Campaign in south-west France (1814)

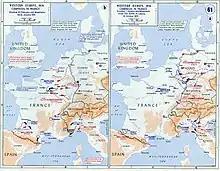
Strategic situation in 1814

On the morning of 10 December with 60,000 men and 40 guns, he attacked Hope, who with 30,000 men and 24 guns held a position from the sea south of Biarritz on a ridge behind two lakes (or tanks) through Arcangues towards the Nive. Desperate fighting now ensued, but fortunately for the British, owing to the intersected ground, Soult was compelled to advance slowly, and in the end, Wellington came up with Beresford from the right bank, the French retired baffled.